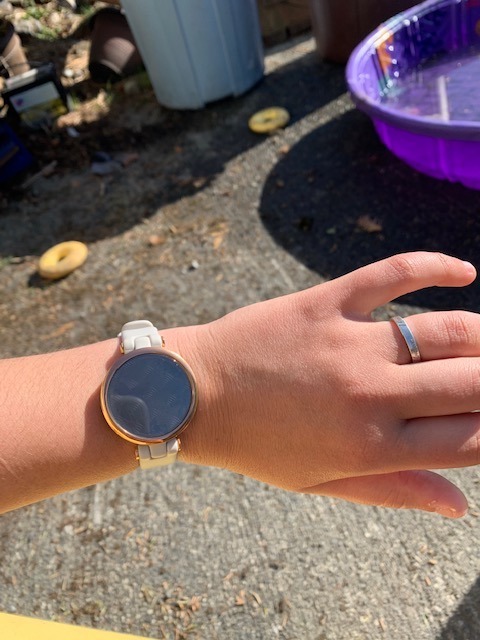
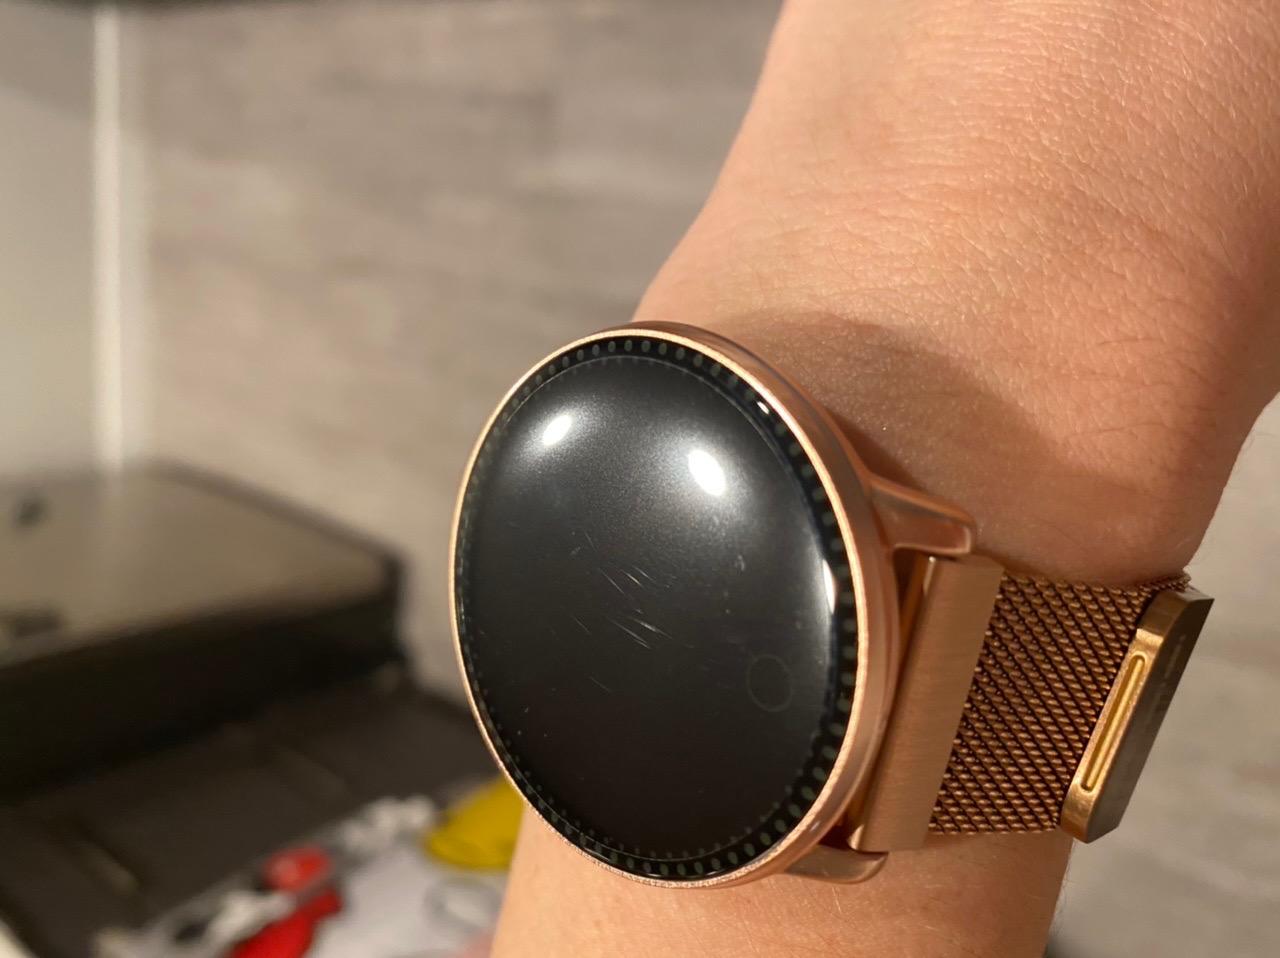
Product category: smartwatch
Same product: no